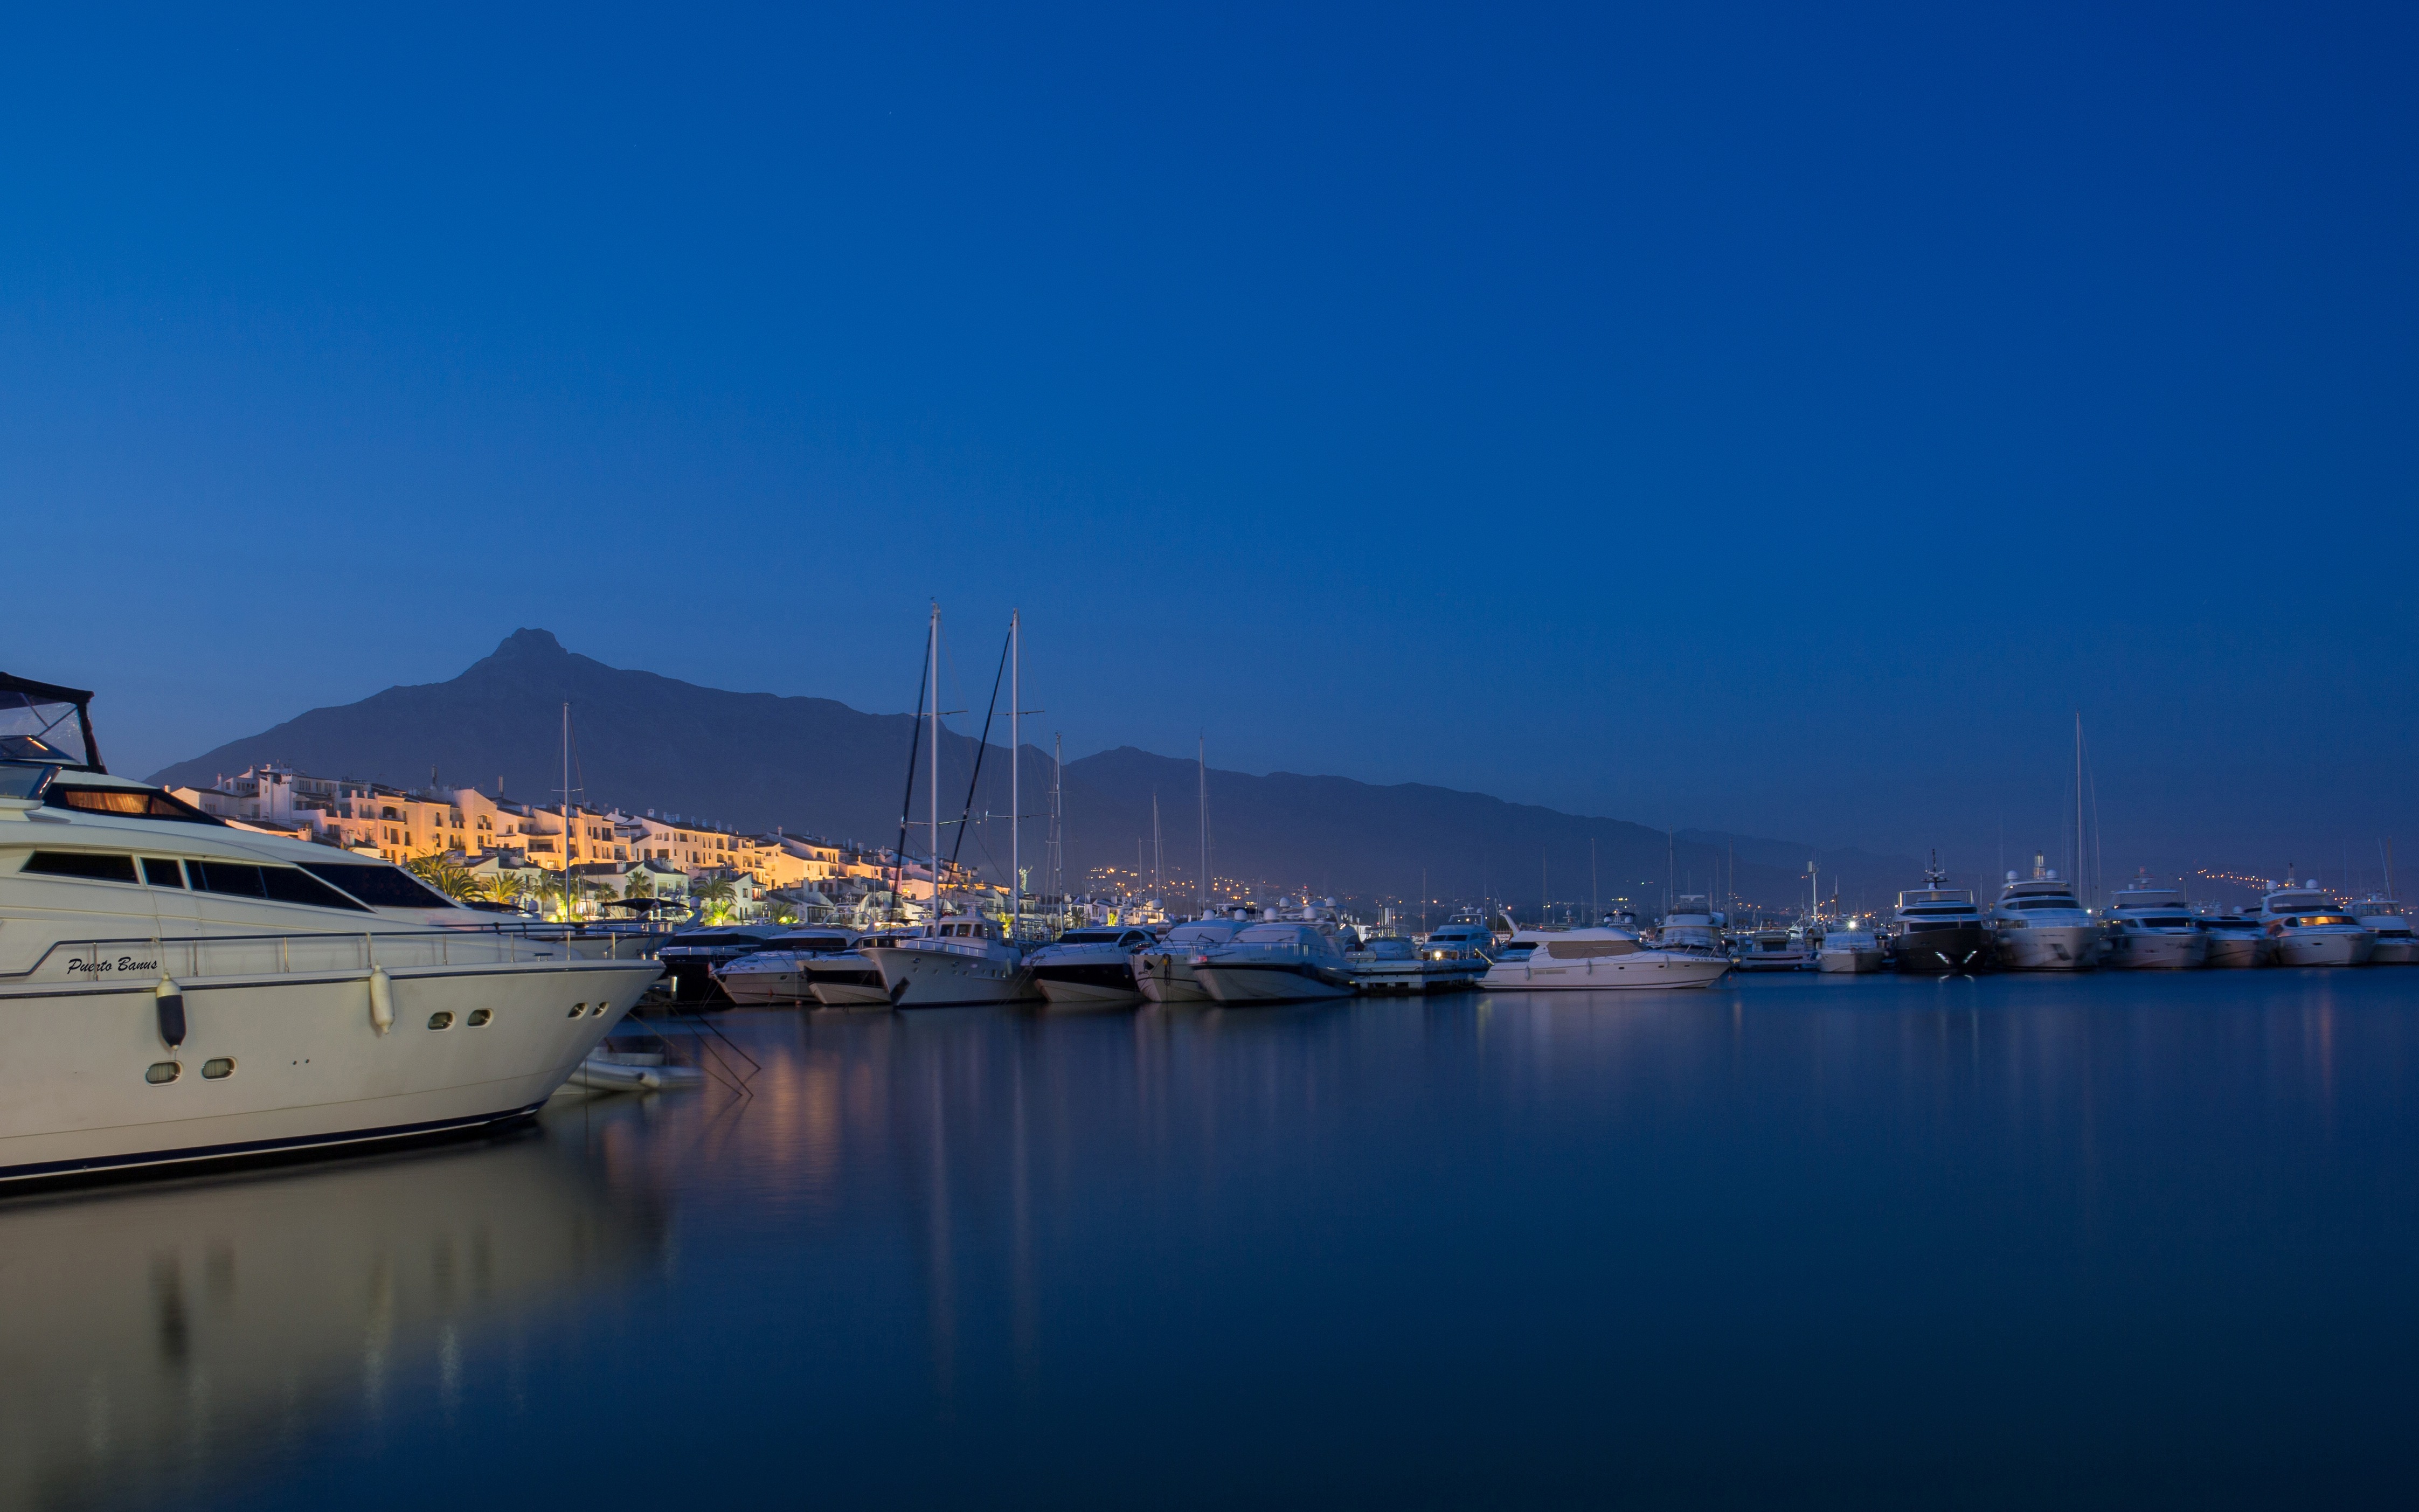
sea, water, ocean, horizon, dock, sky, boat, night, dawn, cityscape, dark, dusk, evening, reflection, vehicle, bay, harbor, harbour, marina, port, boats, watercraft, yachts, public domain images